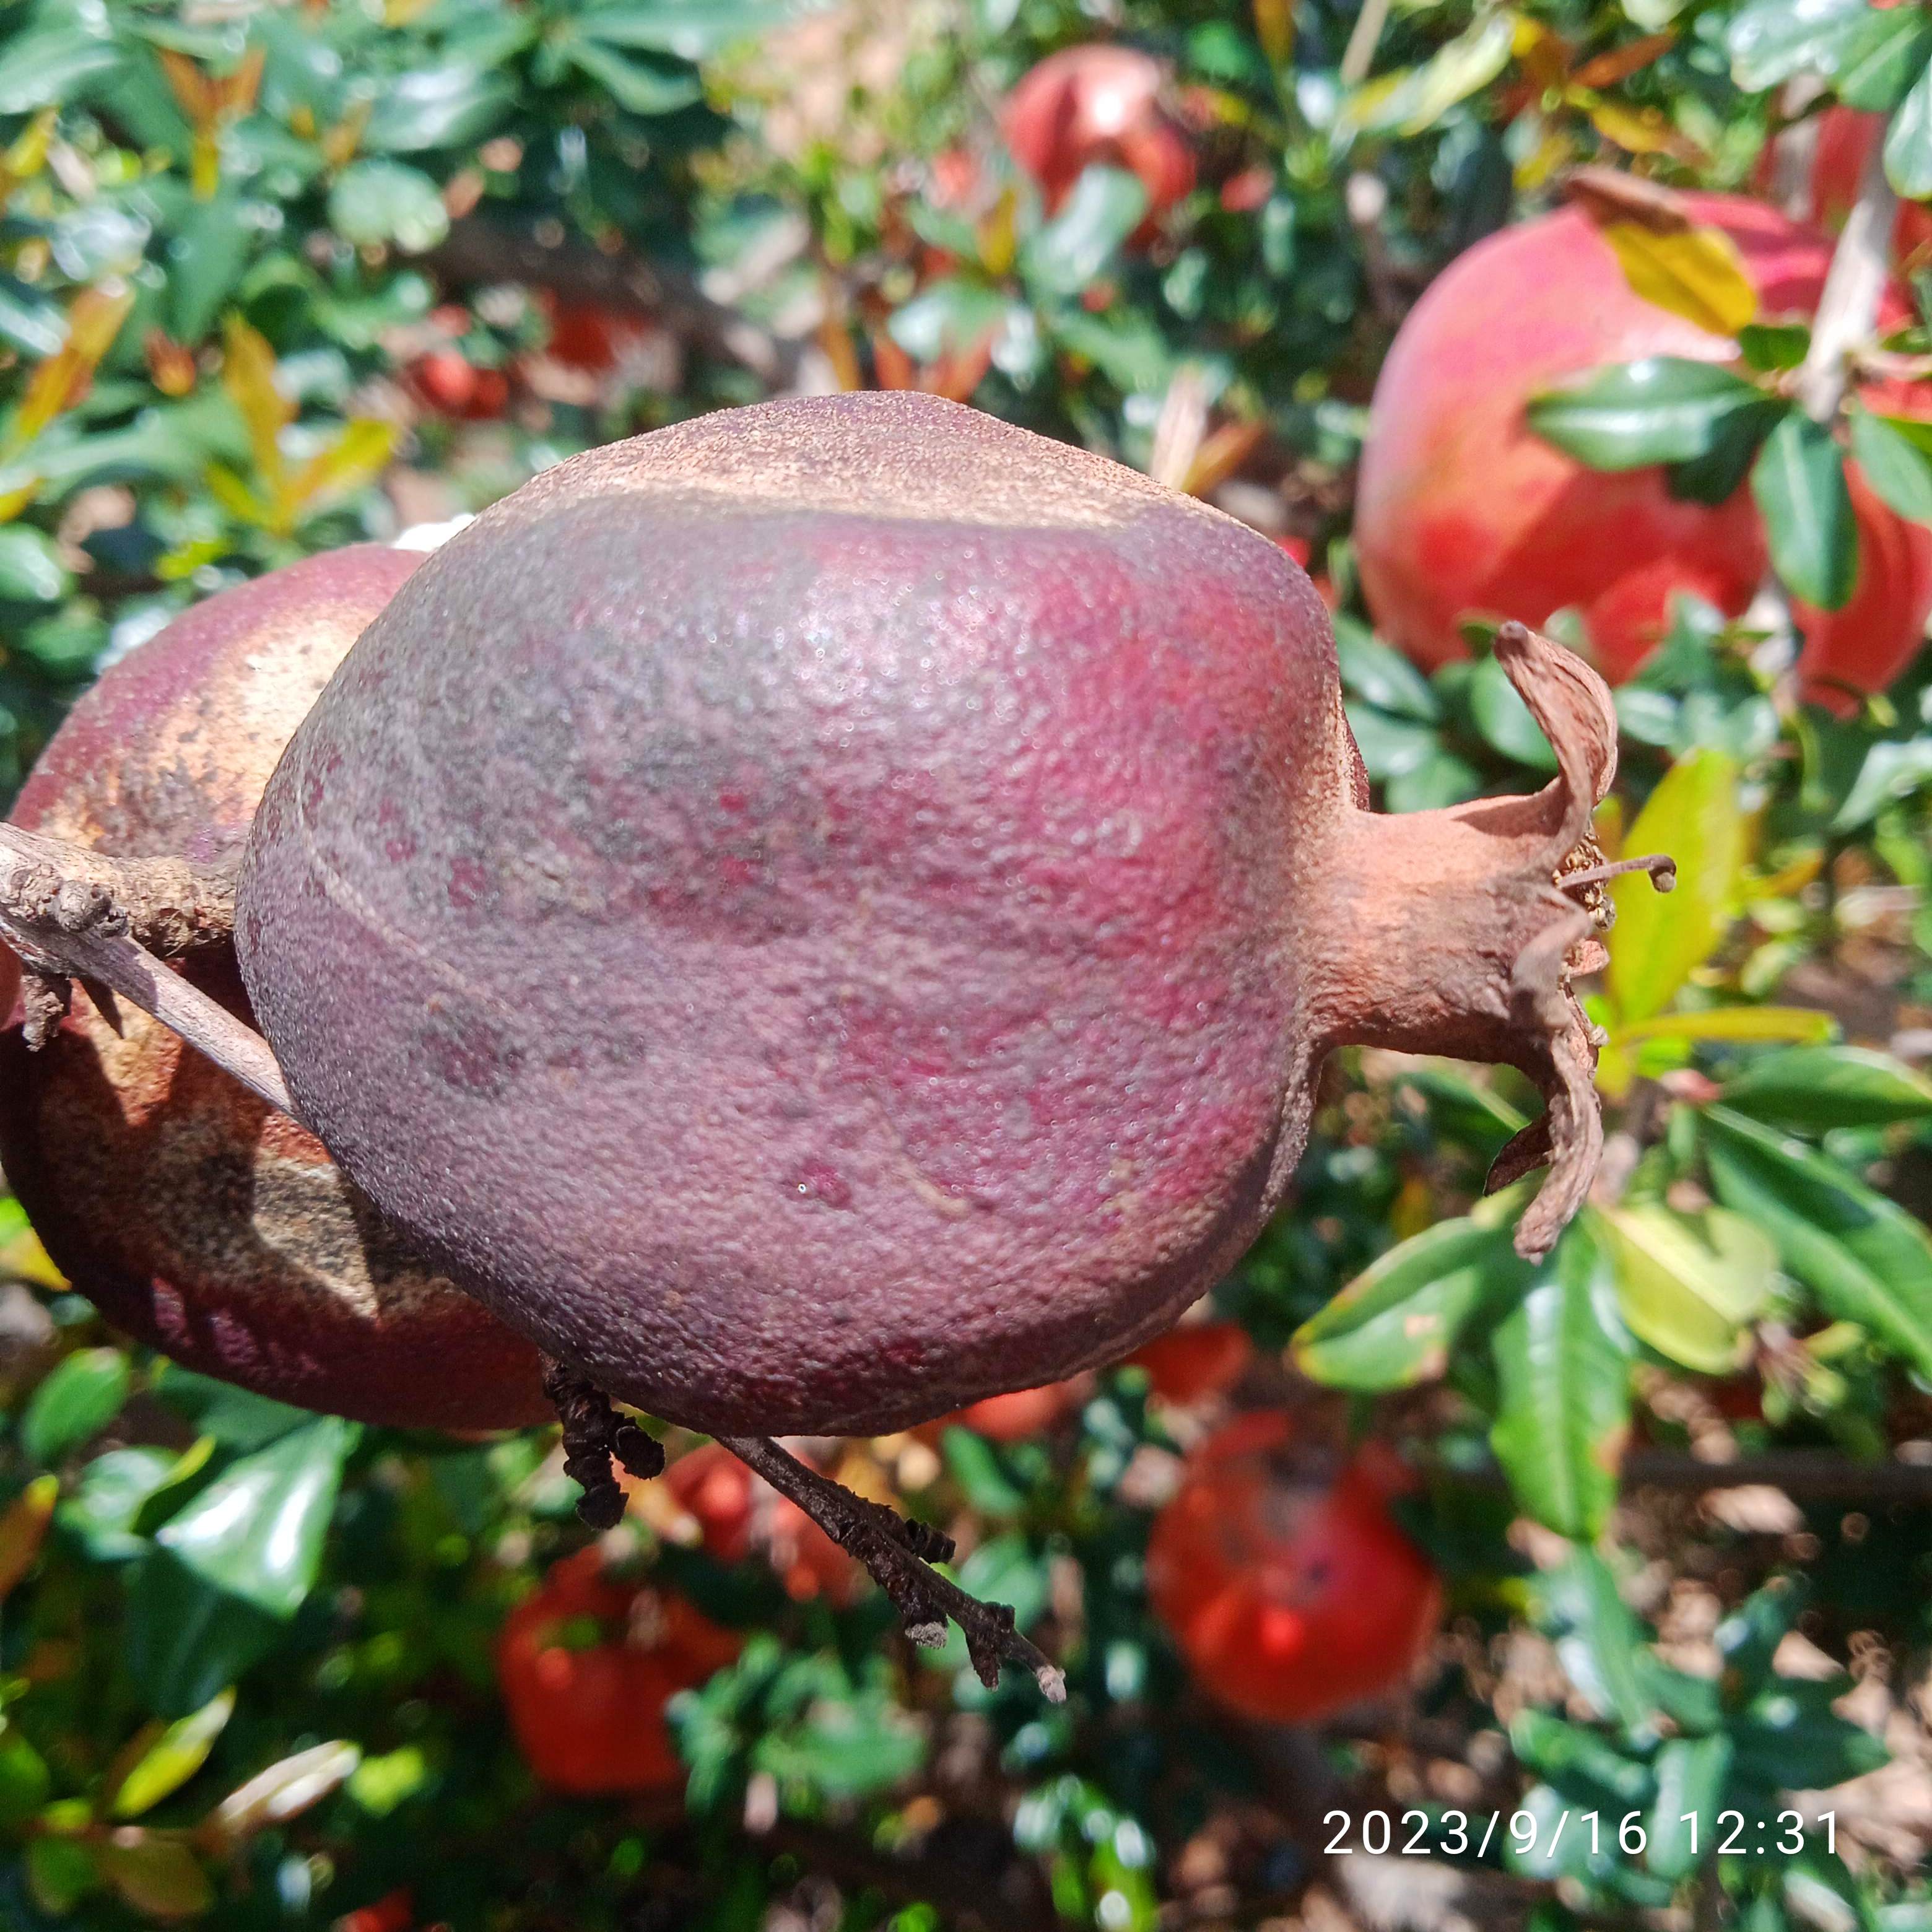
Label: Alternaria